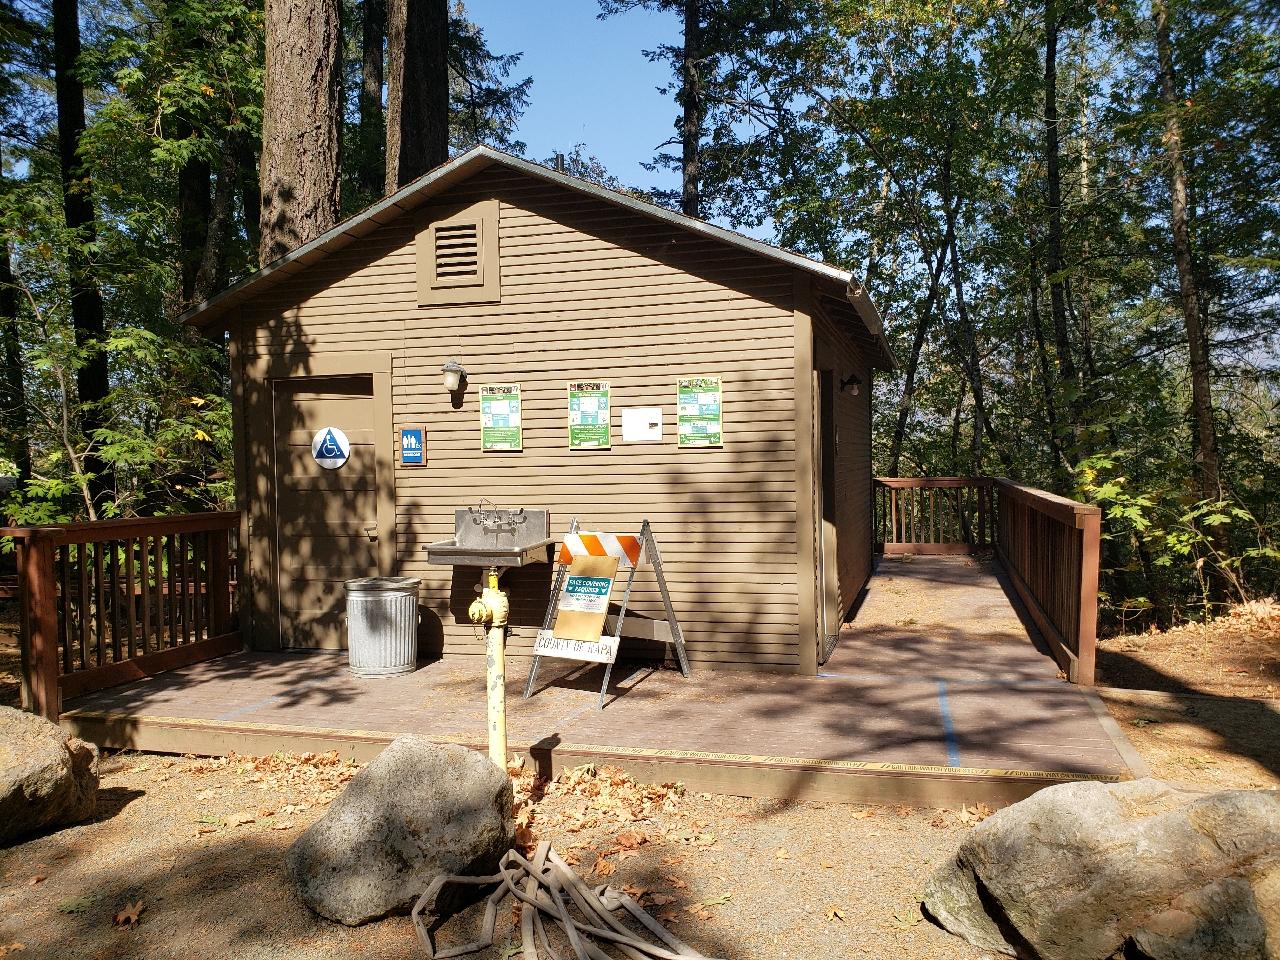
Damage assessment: no_damage